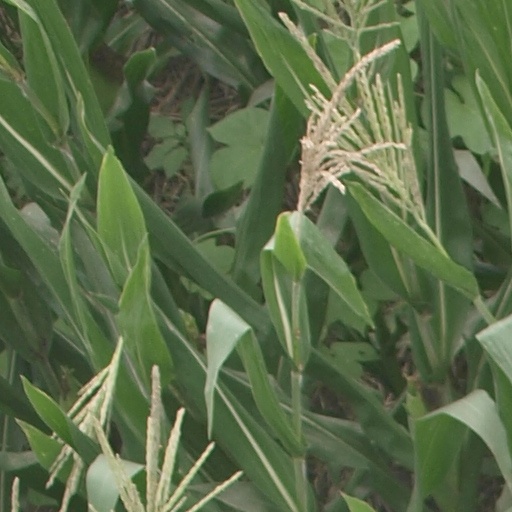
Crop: maize; corn